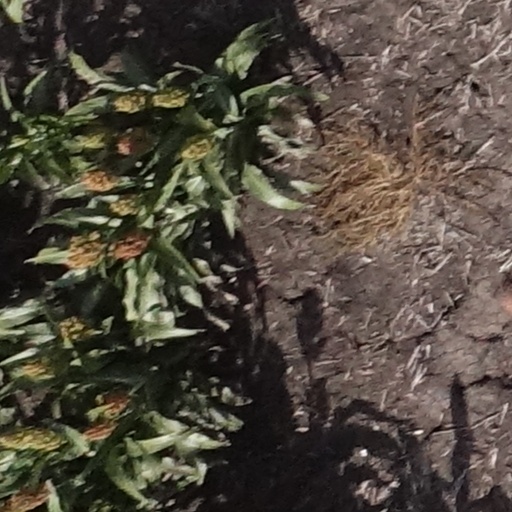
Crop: sorghum